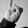
ASL letter: I